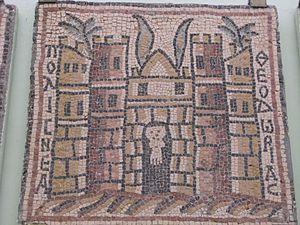
Olbia ou Theodoria est une ancienne cité romano-byzantine localisée entre les villes actuelles d'Al Marj et d'Al Bayda dans la région Cyrénaïque de l'actuelle Libye.